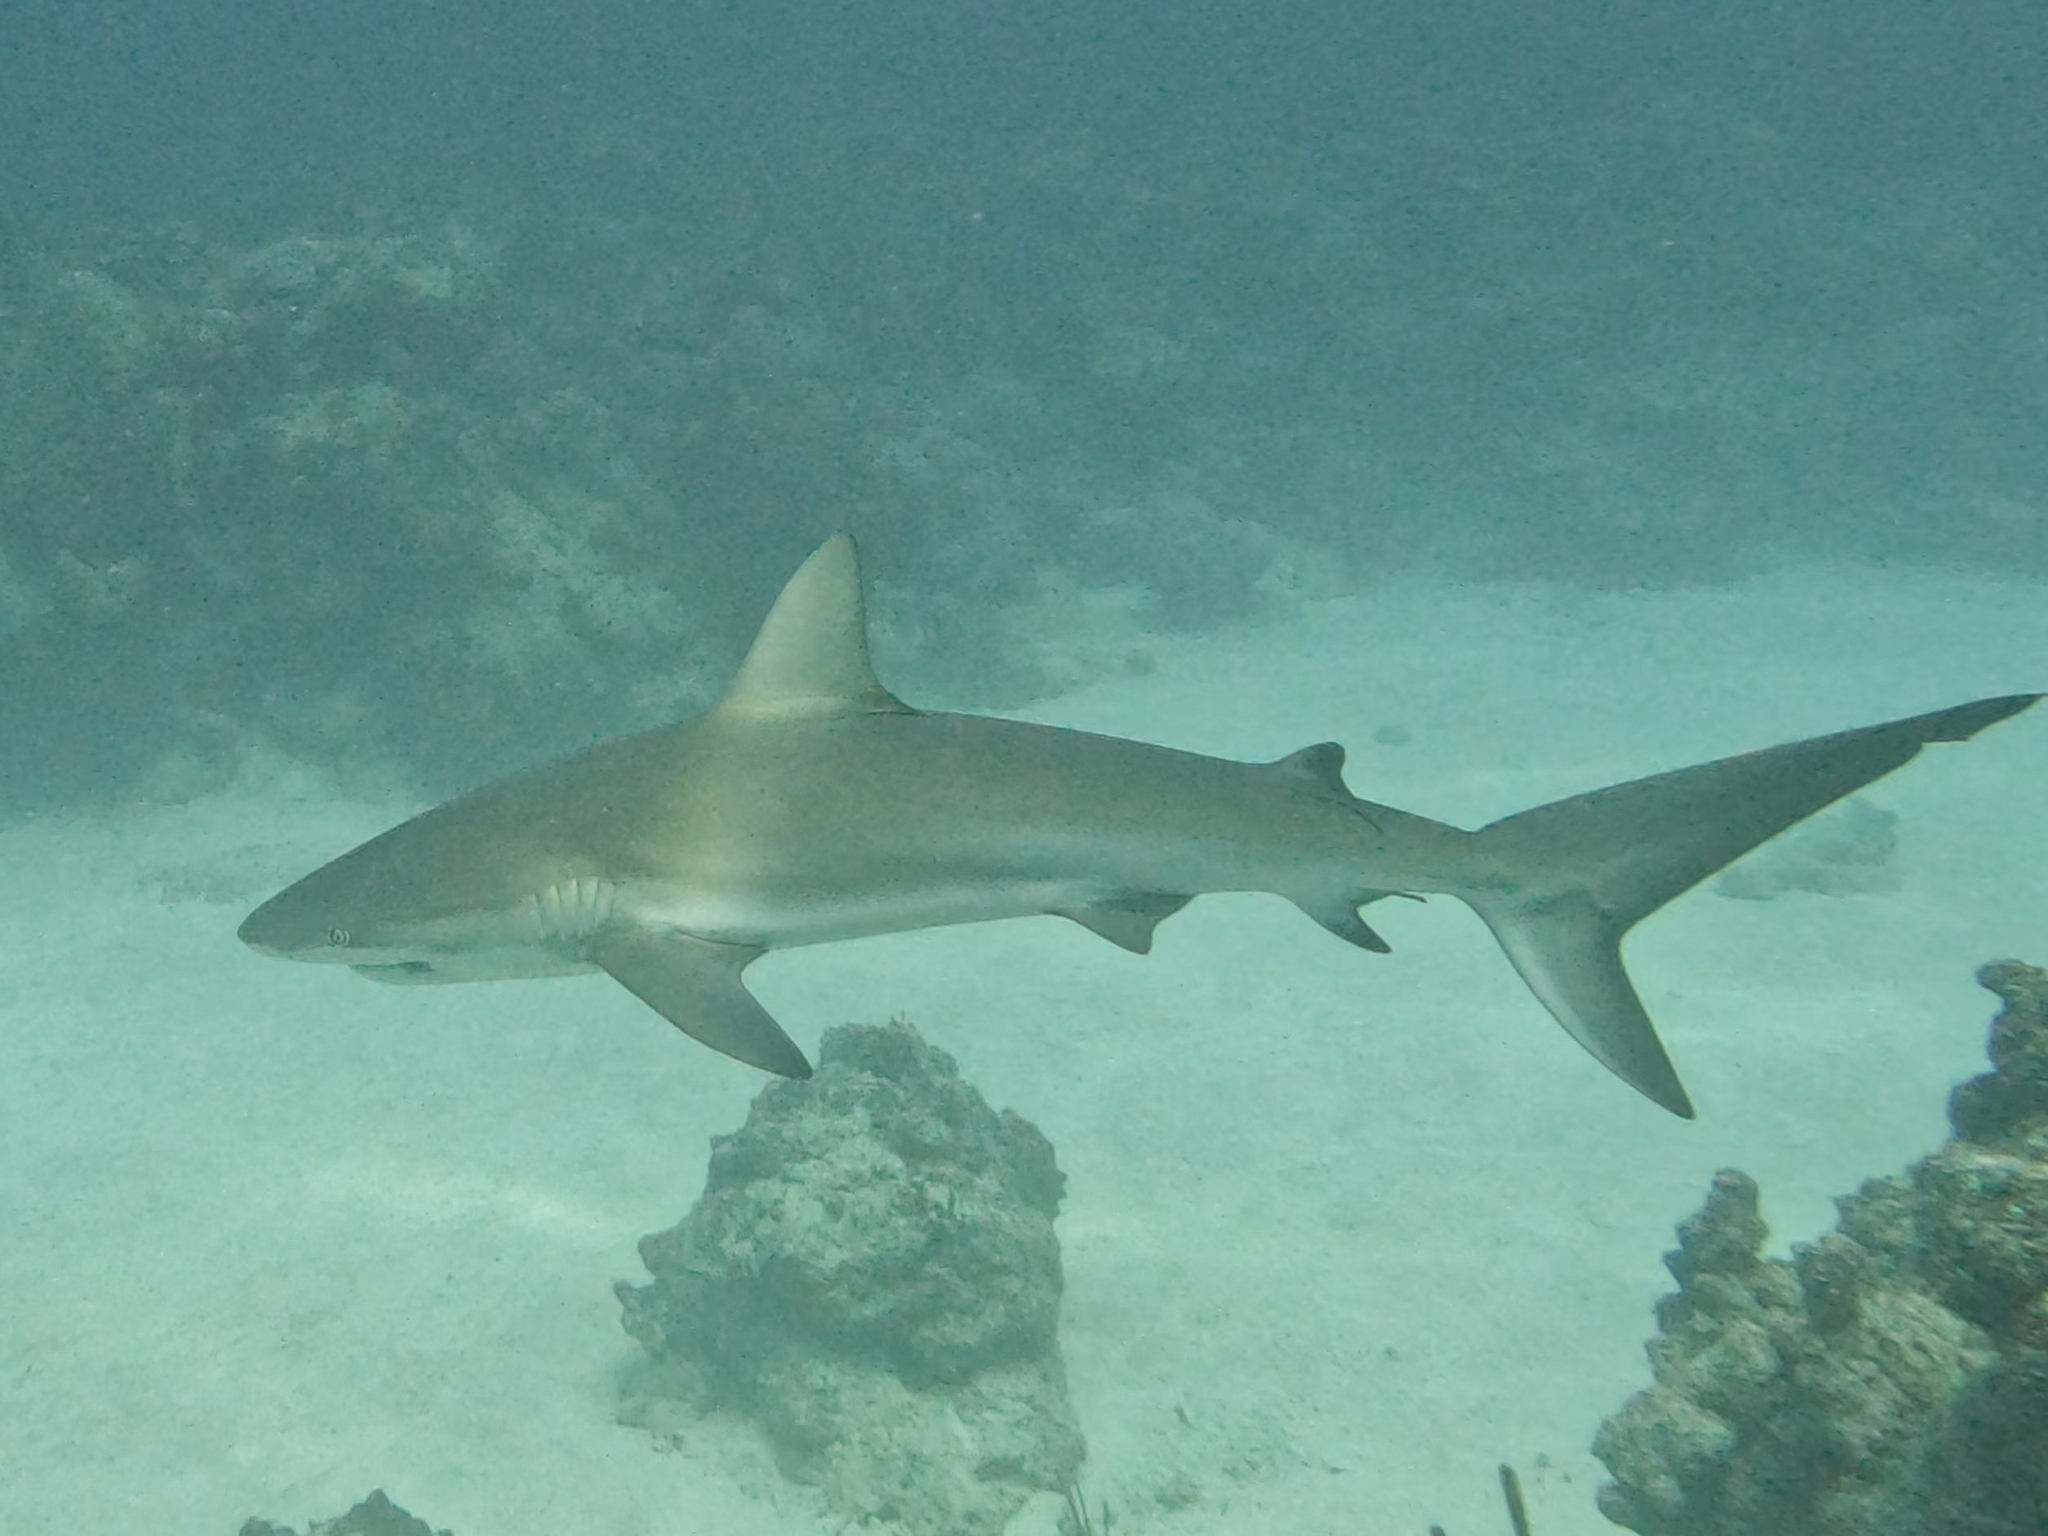
fish (species not among the labelled classes)